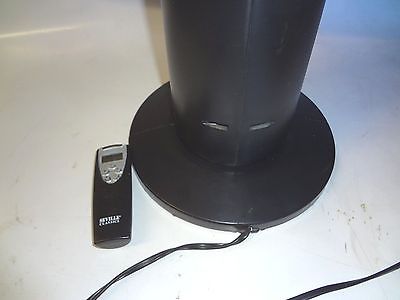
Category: fan